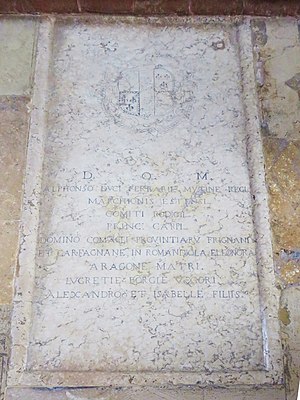
Lucrezia Borgia
Lucrezia Borgia, hertuginde af Ferrara, var uægte barn af den spanske kardinal Rodrigo Borgia, som i 1492 blev valgt som Pave Alexander 6. Hendes bror var den kendte despot Cesare Borgia. Cesares politiske praksis var inspirationen til Niccolò Machiavellis bog om renæssancens regeringsmetoder: Fyrsten.